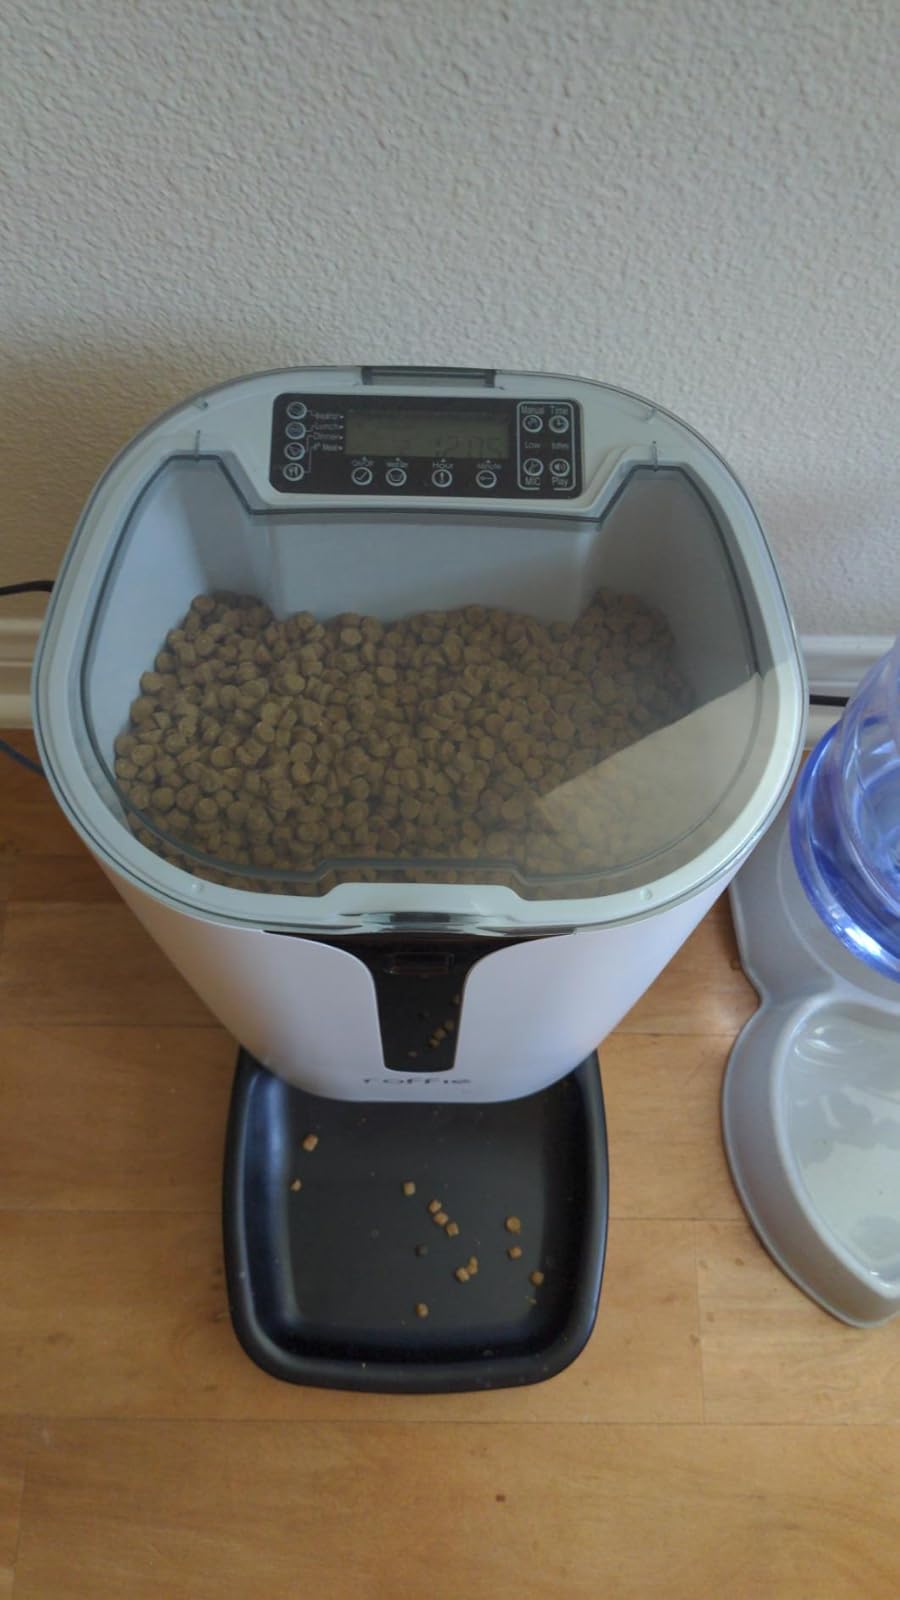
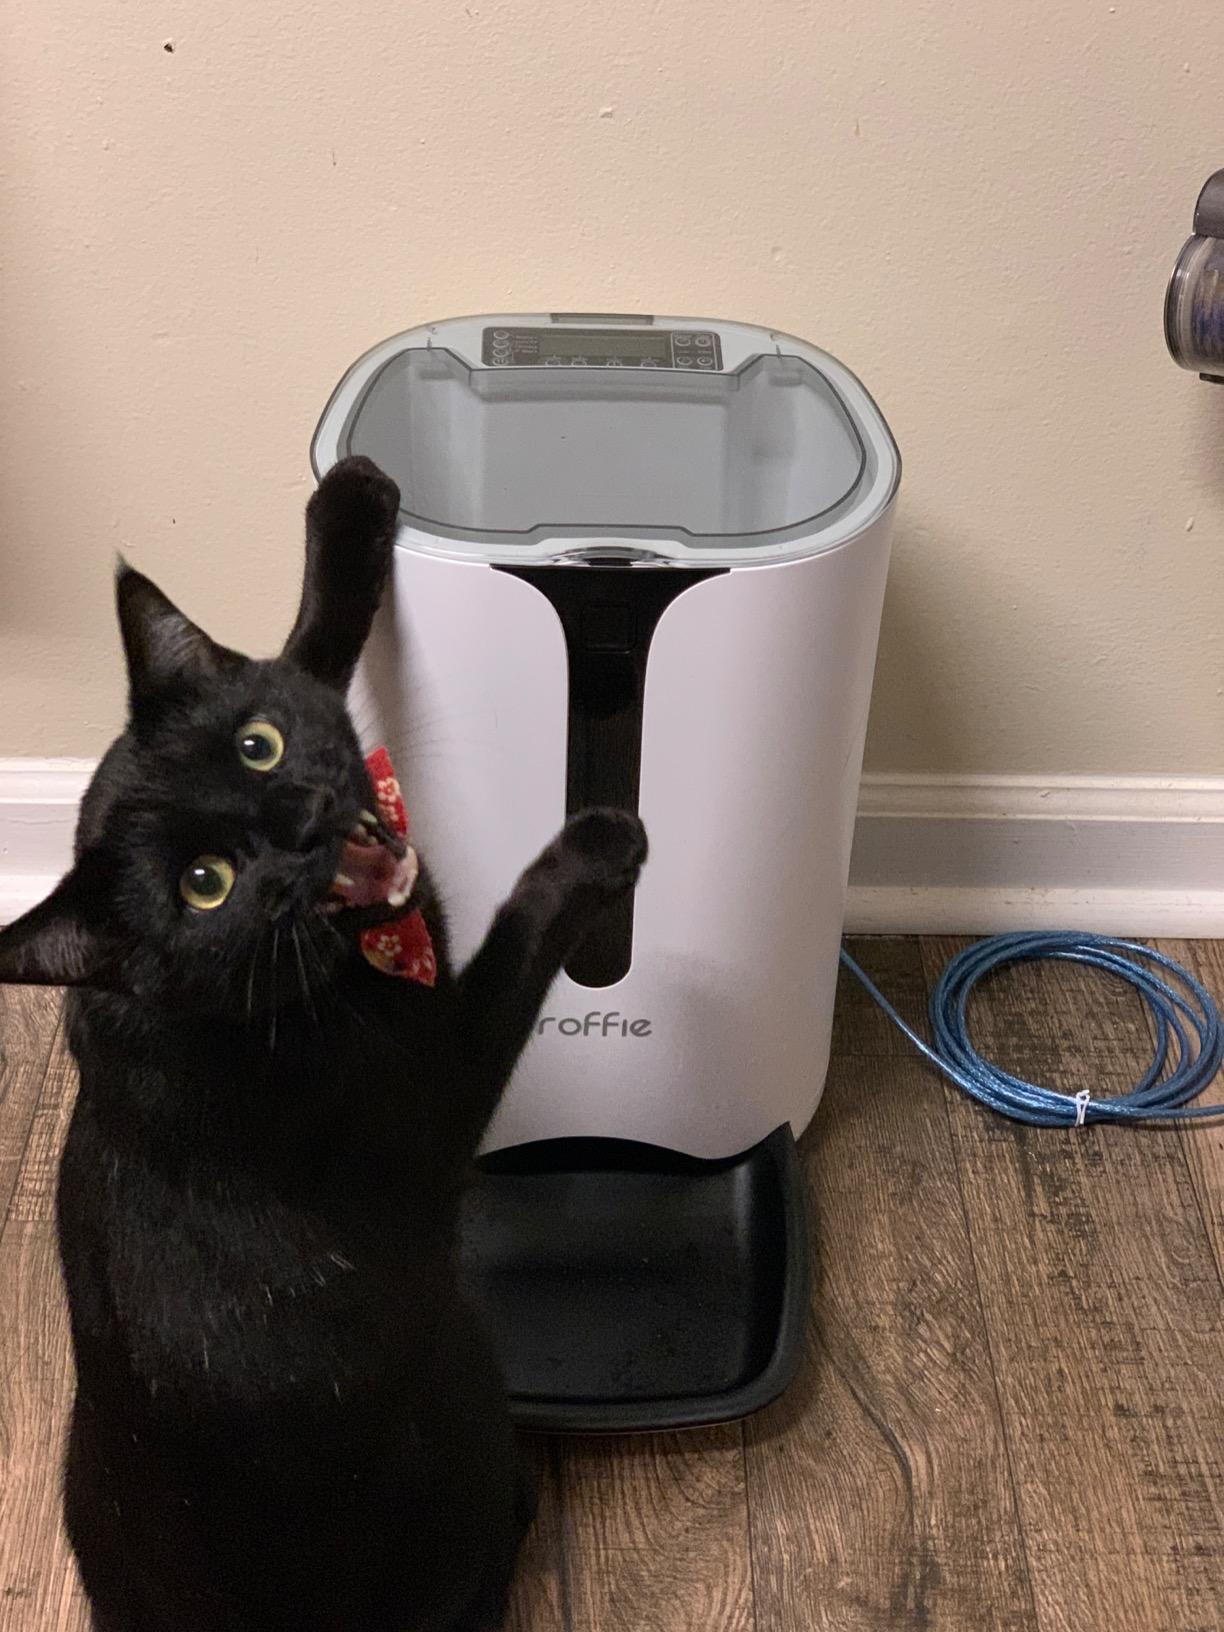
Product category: items_feeder
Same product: yes